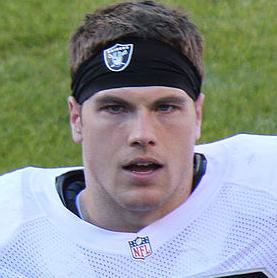
Age: 25